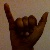
The image shows a hand gesture representing the letter 'Y' in Indian Sign Language.